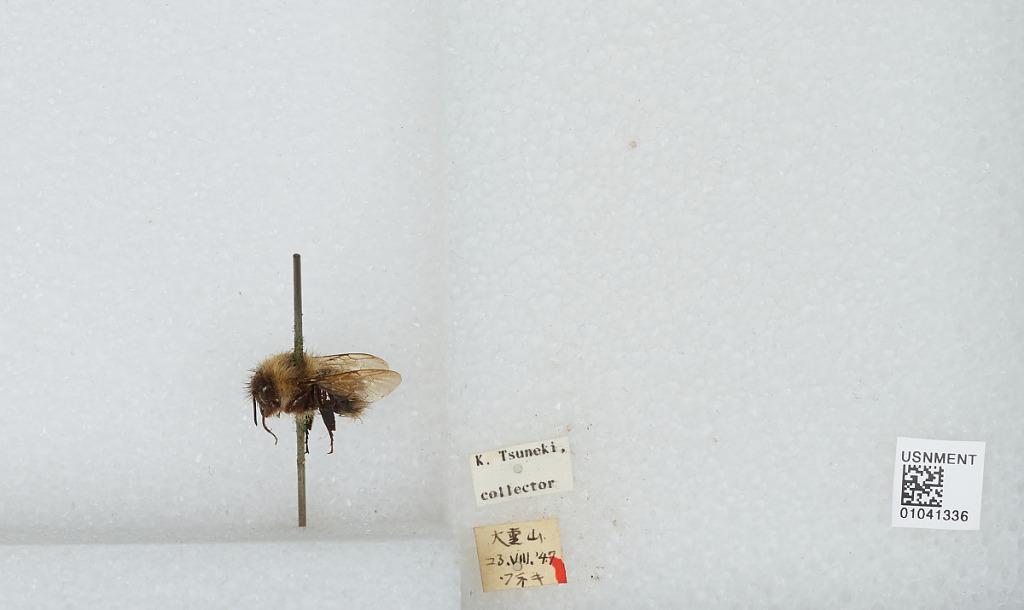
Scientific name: Bombus sp.
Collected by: K. Tsuneki
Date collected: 1947-8-23
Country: Japan
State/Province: Hokkaido
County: Kamikawa
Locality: Daisetsuzan